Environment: real
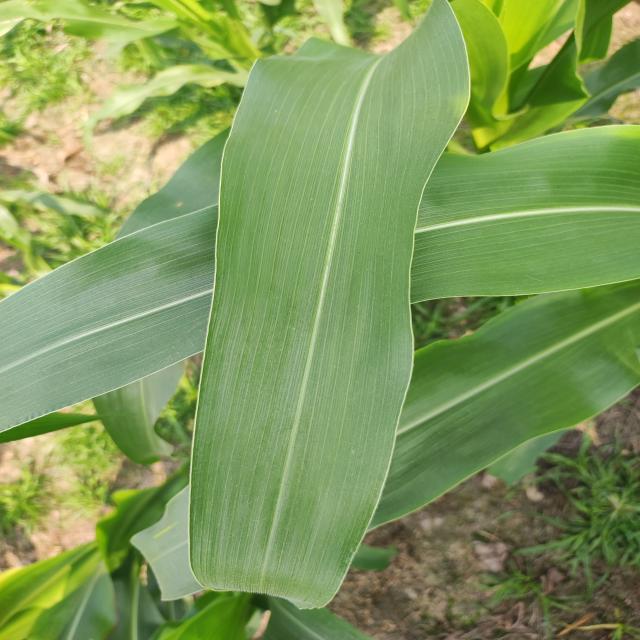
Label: healthy